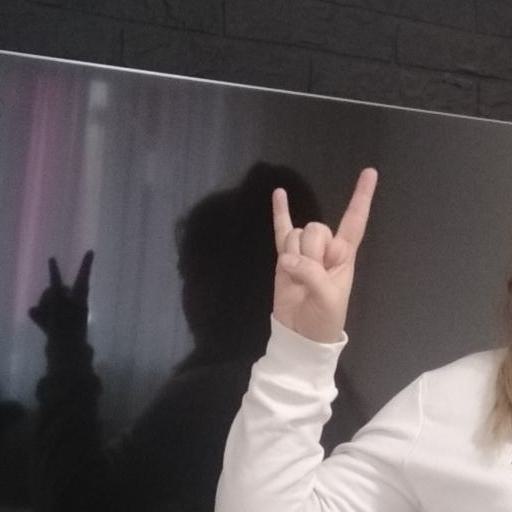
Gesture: rock